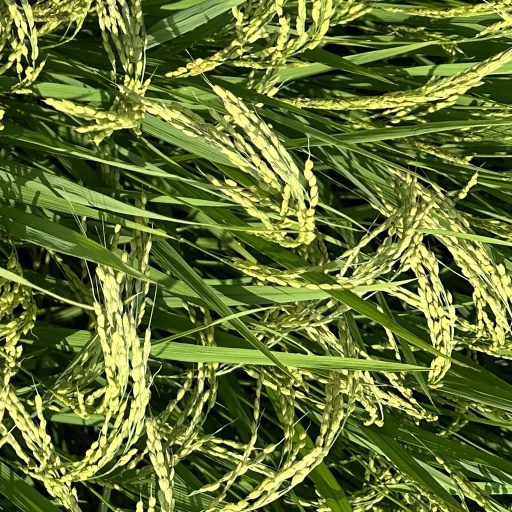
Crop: rice